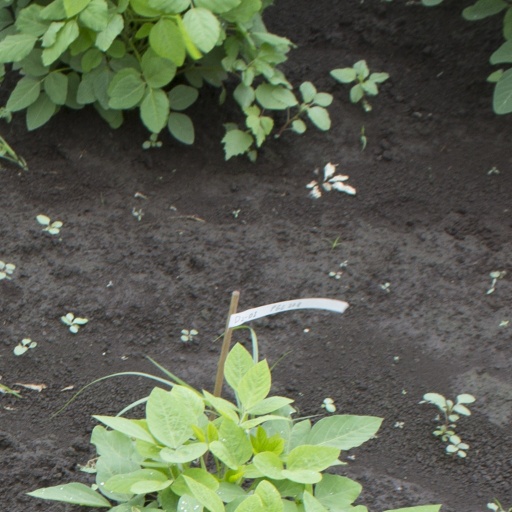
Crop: soybean